2012 UCLA Bruins football team

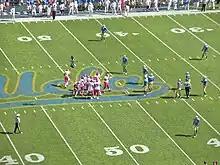
Utah vs. UCLA at the Rose Bowl

1st quarter scoring: UCLA – Brett Hundley 12 Yd Run (Kaʻimi Fairbairn Kick); UTAH – Ryan Lacy 0 Yd Fumble Return (Coleman Petersen Kick); UCLA – Shaquelle Evans 64 Yd Pass From Brett Hundley (Kaʻimi Fairbairn Kick)